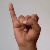
The image shows a hand gesture representing the letter 'I' in Indian Sign Language.